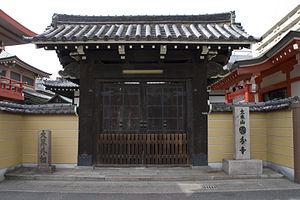
Le Kokubun-ji est un temple bouddhiste situé dans l'arrondissement Kita-ku, d'Osaka, au Japon. Il a été fondé en 655 sous le règne de l'impératrice Kōgyoku et est affilié au bouddhisme Shingon. Il est également connu sous le nom de « Nagara Kokubun-ji ».